Chester L. Washington

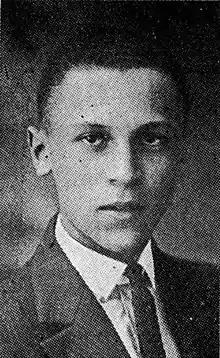
Washington in 1924

Chester Lloyd Washington Jr. (April 13, 1902 – August 31, 1983) was an American journalist, newspaper publisher and editor. He was owner of Central News-Wave Publications, which at one time published over a dozen newspapers.